Elizabeth of Austria (1526–1545)

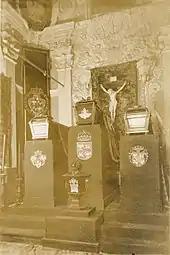
Elizabeth's sarcophagus (on the right) on display in Vilnius Cathedral in 1930s

The marriage was not a happy one. Sigismund Augustus, who already had several mistresses, did not find Elizabeth attractive and continued to have extramarital affairs. Raised in a strict household to be obedient, Elizabeth was too timid and meek to object to this. The long journey from Austria to Poland had further deteriorated her already frail state of health. She was diagnosed with epilepsy and started having seizures. At the same time Bona openly expressed her dislike of Elizabeth and continued to search for ways to destroy the marriage. Bona questioned the wording of the matrimonial dispensation; a new dispensation was issued on 17 May 1544. On the other hand, Polish nobility liked and sympathized with Elizabeth – a young, pleasant woman who was ignored by her husband and taunted by her ambitious mother-in-law. Her father-in-law Sigismund I the Old was also sympathetic to her, but was too weak to protect her from Bona.